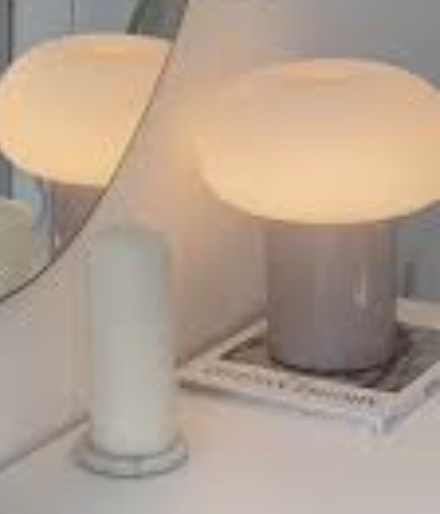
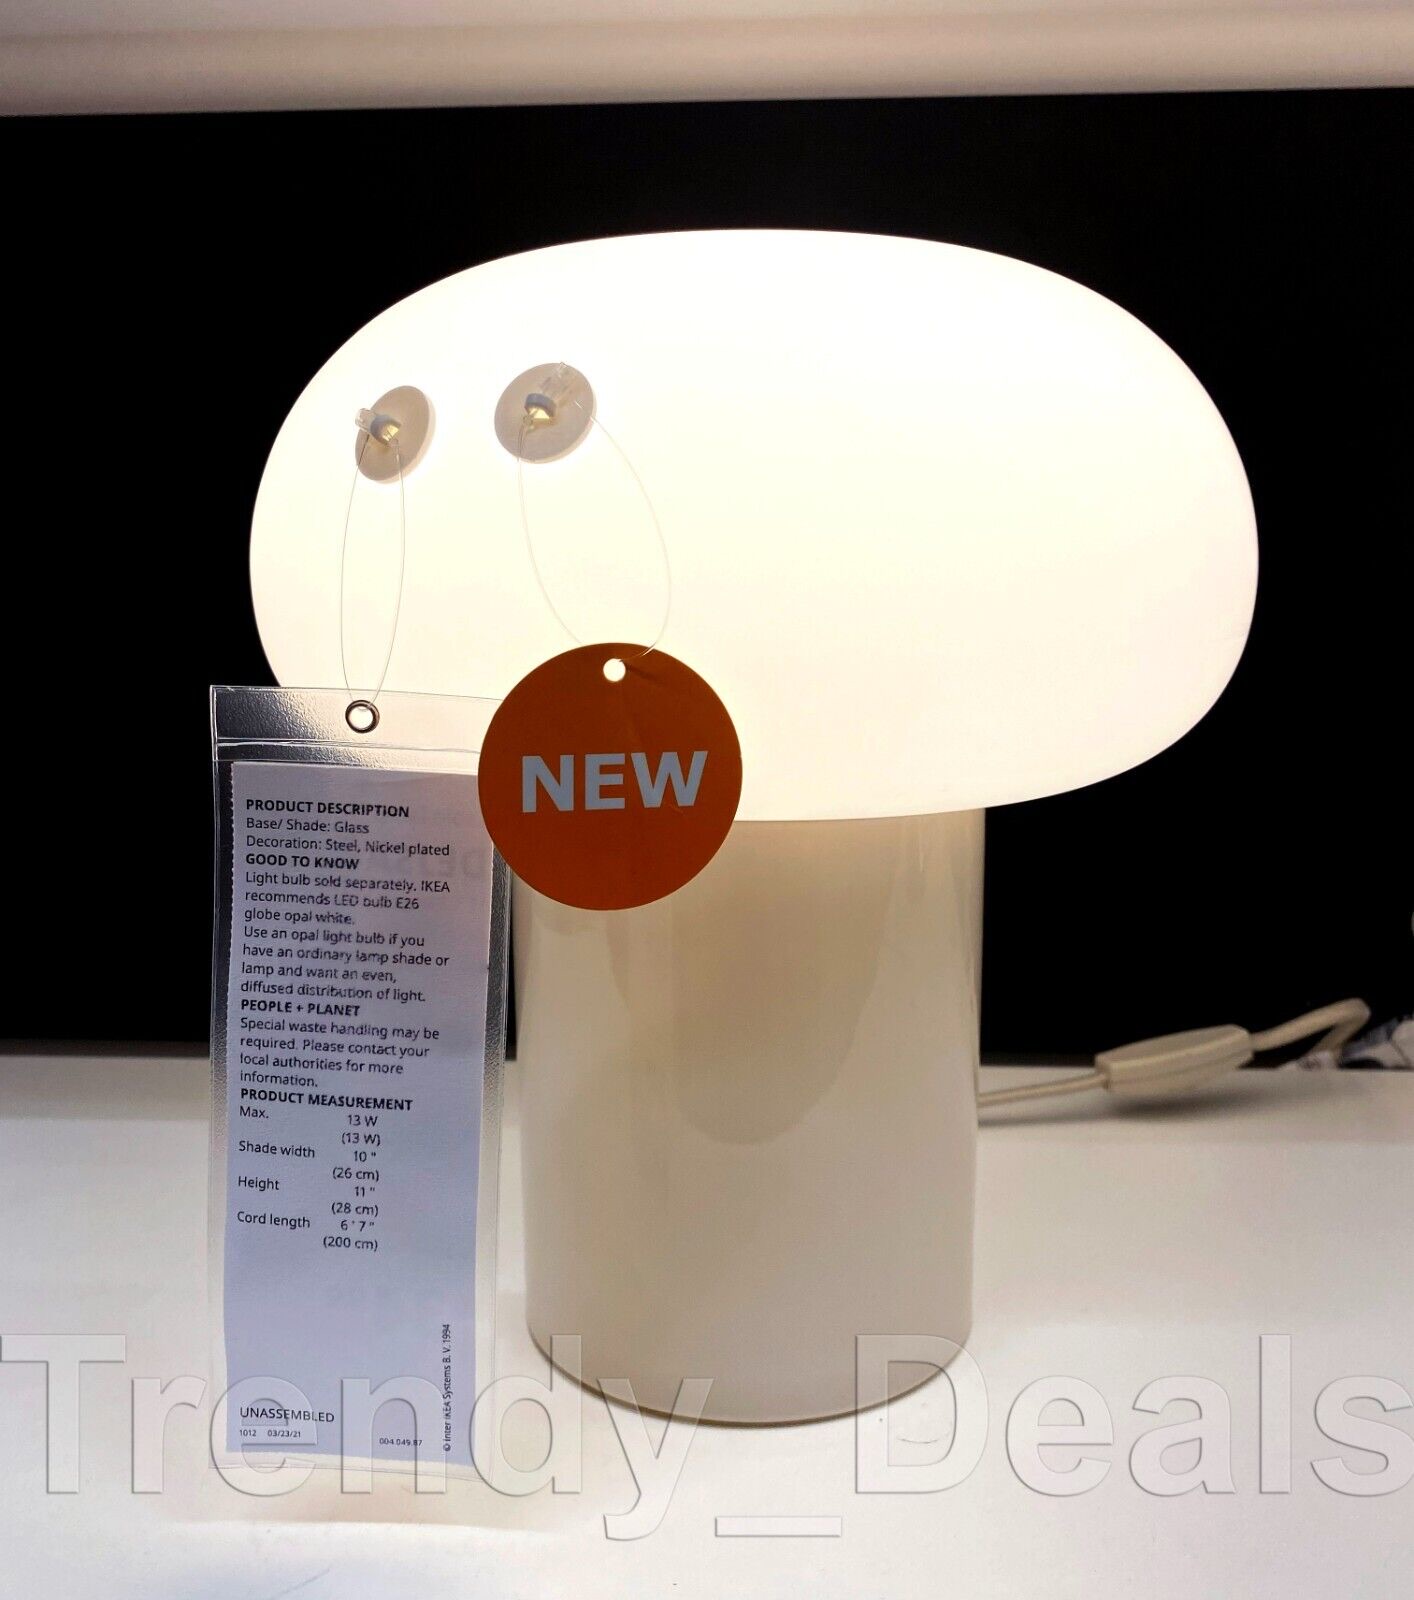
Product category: misc
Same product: yes